Vasyl Chuchupak

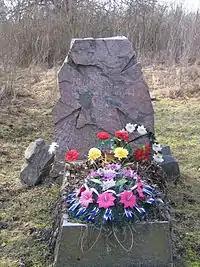

Born in 1895 in the village Melnyky in the Chyhyryn region, Chuchupak served in the Imperial Russian Army with his brother Petro and was a village teacher.